2002 FIFA World Cup

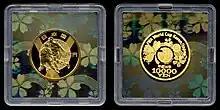
Japanese 10,000 yen coin for the 2002 FIFA World Cup

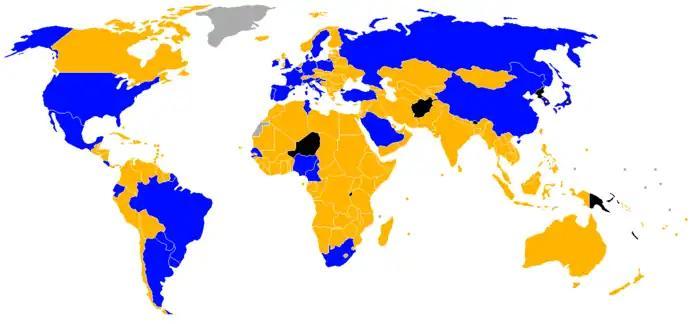

South Korea and Japan were selected as hosts by FIFA on 31 May 1996. Initially, South Korea, Japan and Mexico presented three rival bids. South Korea's entry into the race was seen by some as a response to the bid of political and sporting rival Japan. FIFA leaders were split on whom to favor as host as politics within the world governing body held sway. With Mexico regarded as a long shot, the battle to host the tournament came down to South Korea and Japan. The two Asian rivals went on a massive and expensive PR blitz around the world, prompting Sultan Ahmad Shah, the head of the Asian Football Confederation, to step in. FIFA boss João Havelange had long backed the Japanese bid, but his rival in FIFA, UEFA chief Lennart Johansson, sought to undermine Havelange's plans. UEFA and the AFC viewed co-hosting between the two Asian rivals as the best option. South Korea and Japan were finally faced with a choice of having no World Cup or a shared World Cup and they reluctantly chose to go along with co-hosting. South Korea and Japan were chosen unanimously as co-hosts in preference to Mexico. This was the first World Cup to be hosted by more than one country, the second being the 2026 World Cup, which will be hosted by the United States, Mexico and Canada. This is also the first ever World Cup to be hosted in Asia, the other being the 2022 World Cup hosted by Qatar twenty years later and the first World Cup to be held outside of Europe and the Americas. The general secretary of South Korea's bidding committee, Song Young-shik, stated that FIFA was interested in staging some matches in North Korea in order to aid Korean reunification, but it was ruled out. Though co-hosting the World Cup allowed Japan and South Korea to collaborate, the event did not significantly alter relations between the two countries, which have historically been strained. Even so, the World Cup promoted a global vision of cooperation between Japan and South Korea. After being prevented from hosting along with South Korea, North Korea decided to host their own sports event, the Arirang Mass Games, at the same time as the World Cup. This is not unlike their course of action during the 1988 Seoul Olympics, where they decided to host the 13th World Festival of Youth and Students simultaneously